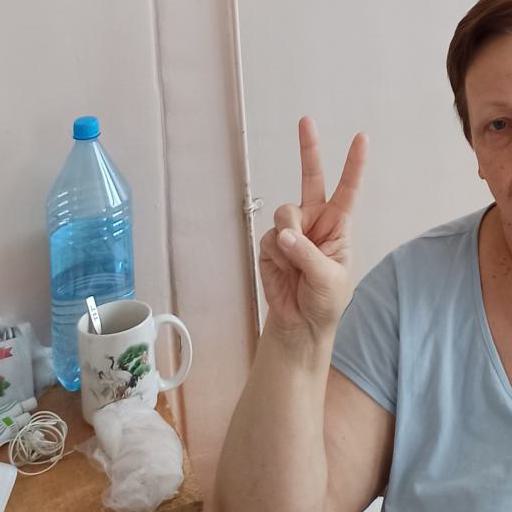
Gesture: peace